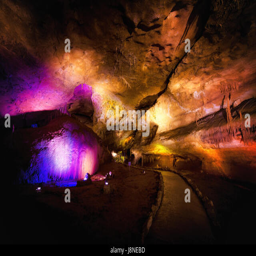
tourists the biggest cave located